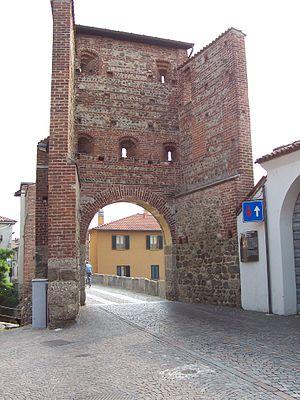
tour occidentale (façade interne) du Pont de San Rocco qui date du XIIe siècle, a été surélevée au XIVe d'assises de galets en arête-de-poisson alternant avec des rangées de briques et munie d'un système de défense
Vimercate est une ville italienne d'environ 26 000 habitants située dans la province de Monza et de la Brianza, dans la région Lombardie, dans le nord-ouest de l'Italie.